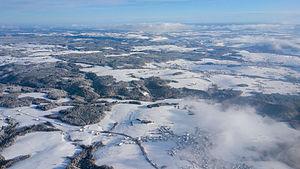
Ühlingen-Birkendorf est une commune située dans la partie méridionale de l'Allemagne, sur les contreforts de la Forêt-Noire. Elle fait partie de l'arrondissement de Waldshut, dans le land de Bade-Wurtemberg.